Expo 2010 pavilions

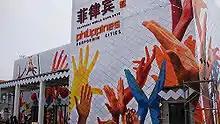
The Philippines pavilion

The Oman Pavilion showcased the country's seafaring and architectural heritage. The front half of the pavilion resembled one of Oman's forts, such as those found in Sohar and Nizwa, which was attached to the front of a traditional Omani ship.